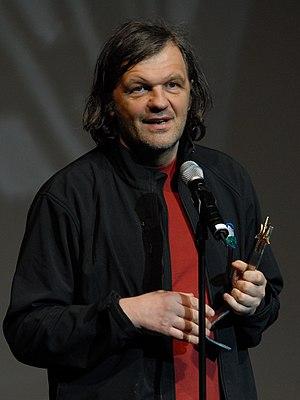
Le cinquante-huitième Festival de Cannes a lieu du 11 au 22 mai 2005 avec Emir Kusturica pour président du jury. La maîtresse de cérémonie est l'actrice belge Cécile de France.
Emir Kusturica est un cinéaste, acteur et musicien serbe, né le 24 novembre 1954 à Sarajevo. Il a également obtenu la nationalité française.